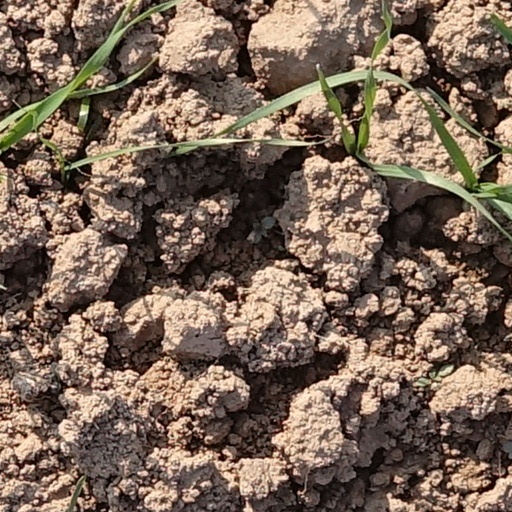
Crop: wheat